Describe the emotion expressed in this image:  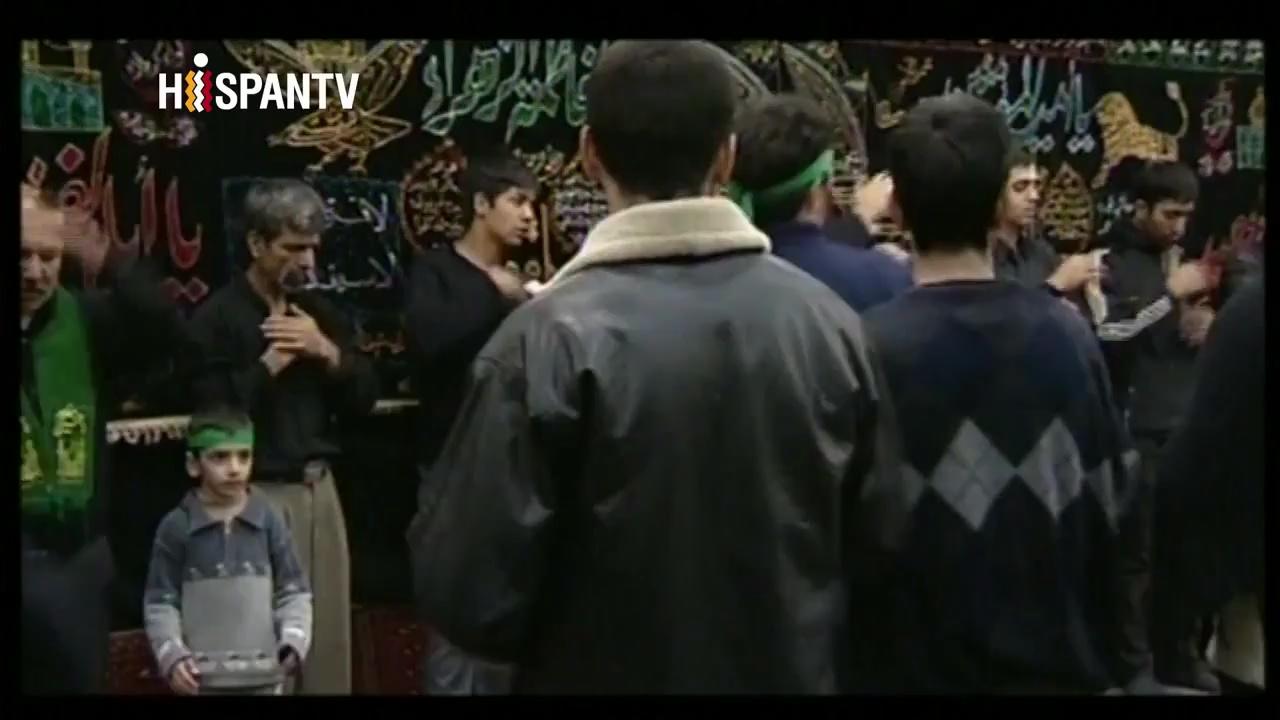
This person displays Fear, valence and arousal with low intensity.